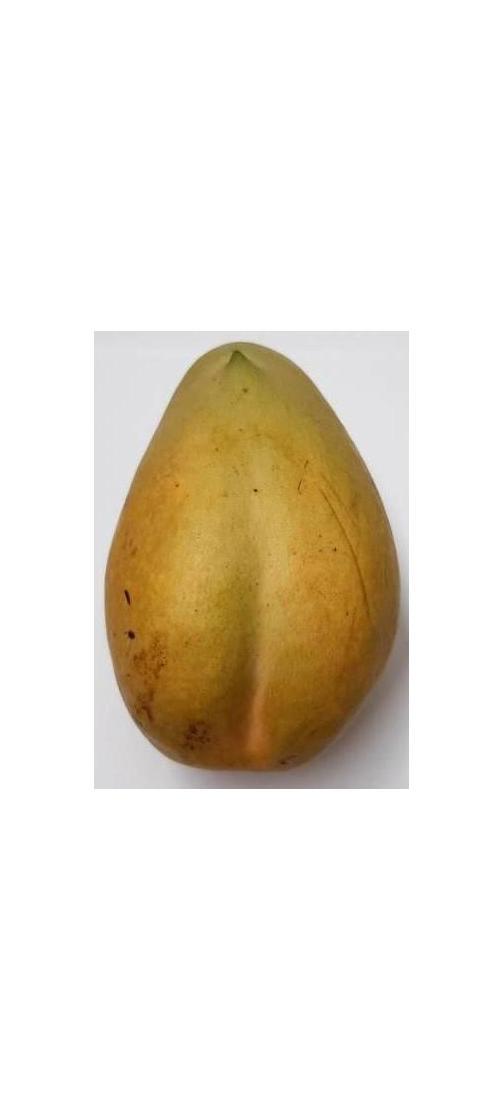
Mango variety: Bari-11